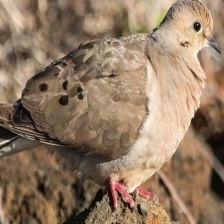
Species: MOURNING DOVE
Scientific name: ZENAIDA MACROURA